Fortín Solano

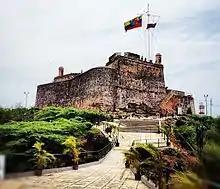
Fortín Solano

Before the construction of Fortín Solano, Puerto Cabello had resisted attacks from the British in the Battle of Puerto Cabello.